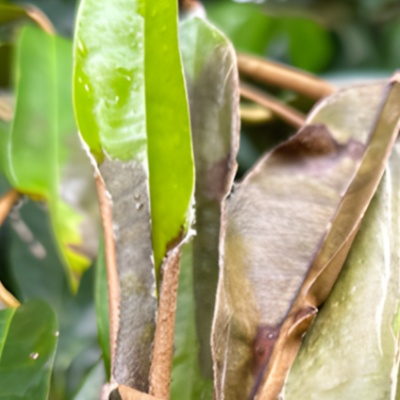
Label: Leaf_Rhizoctonia